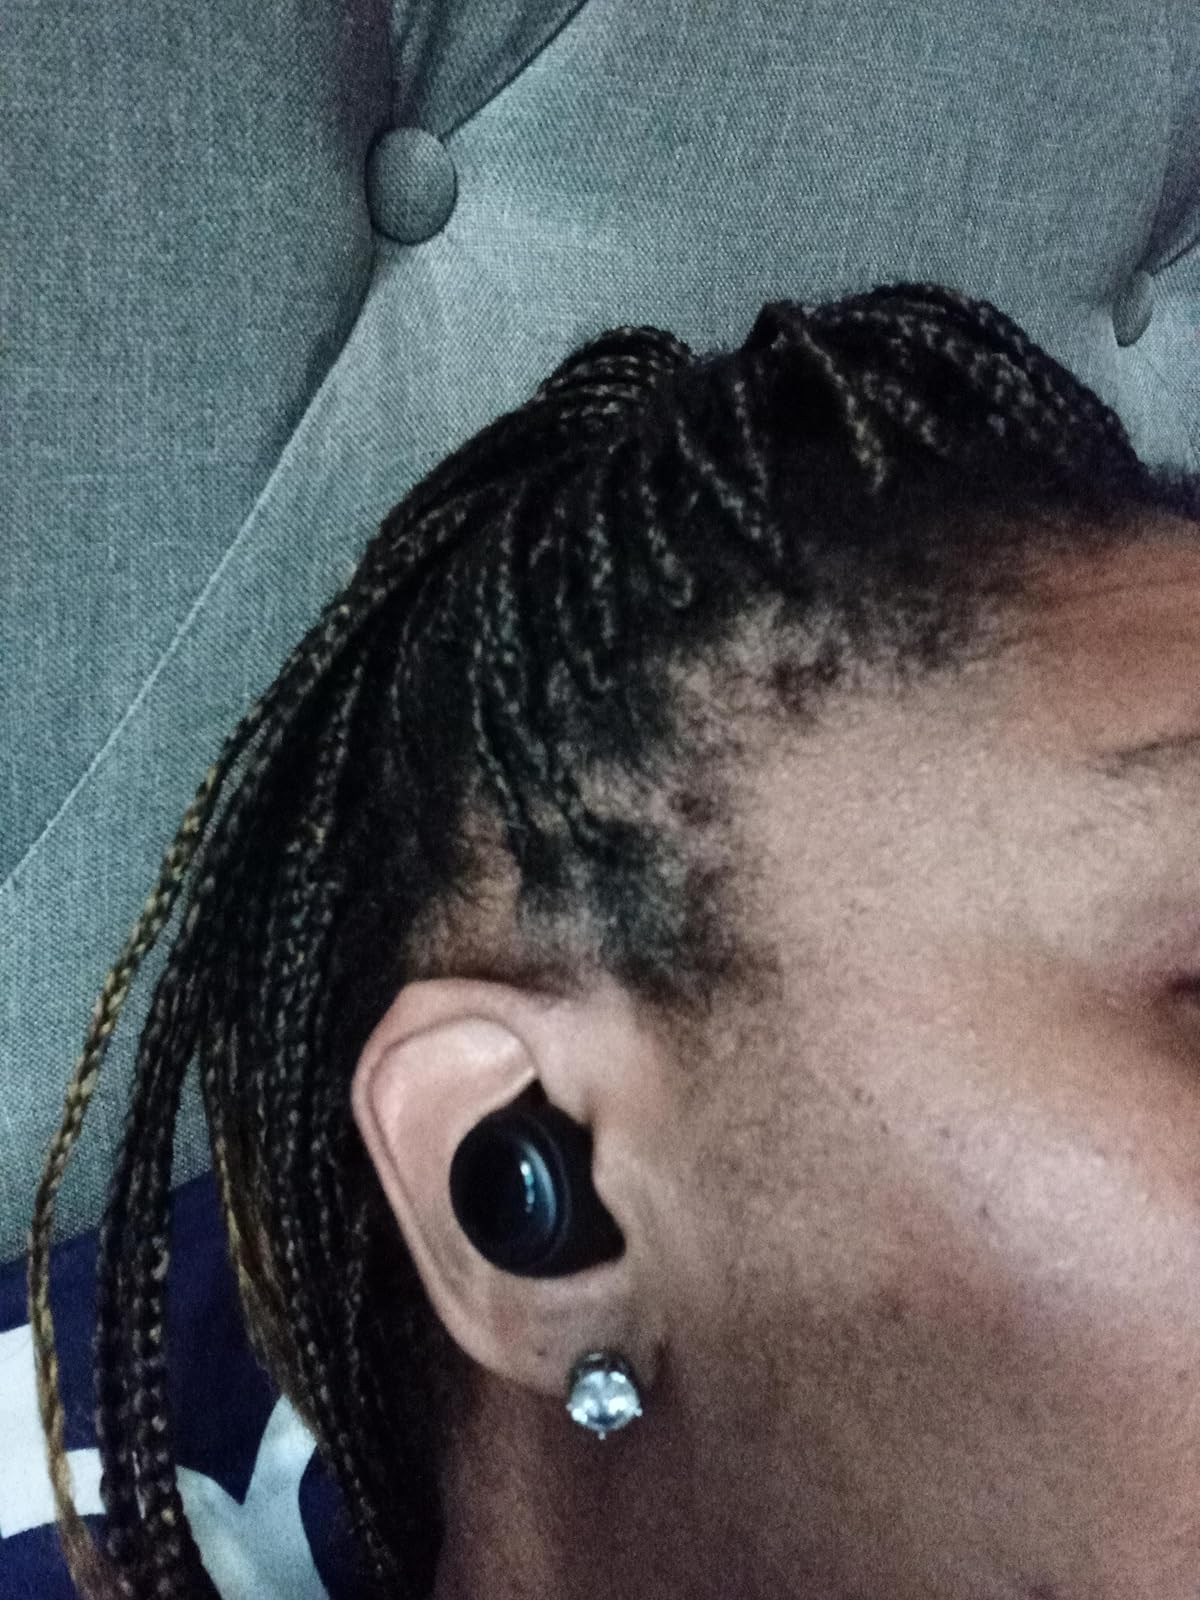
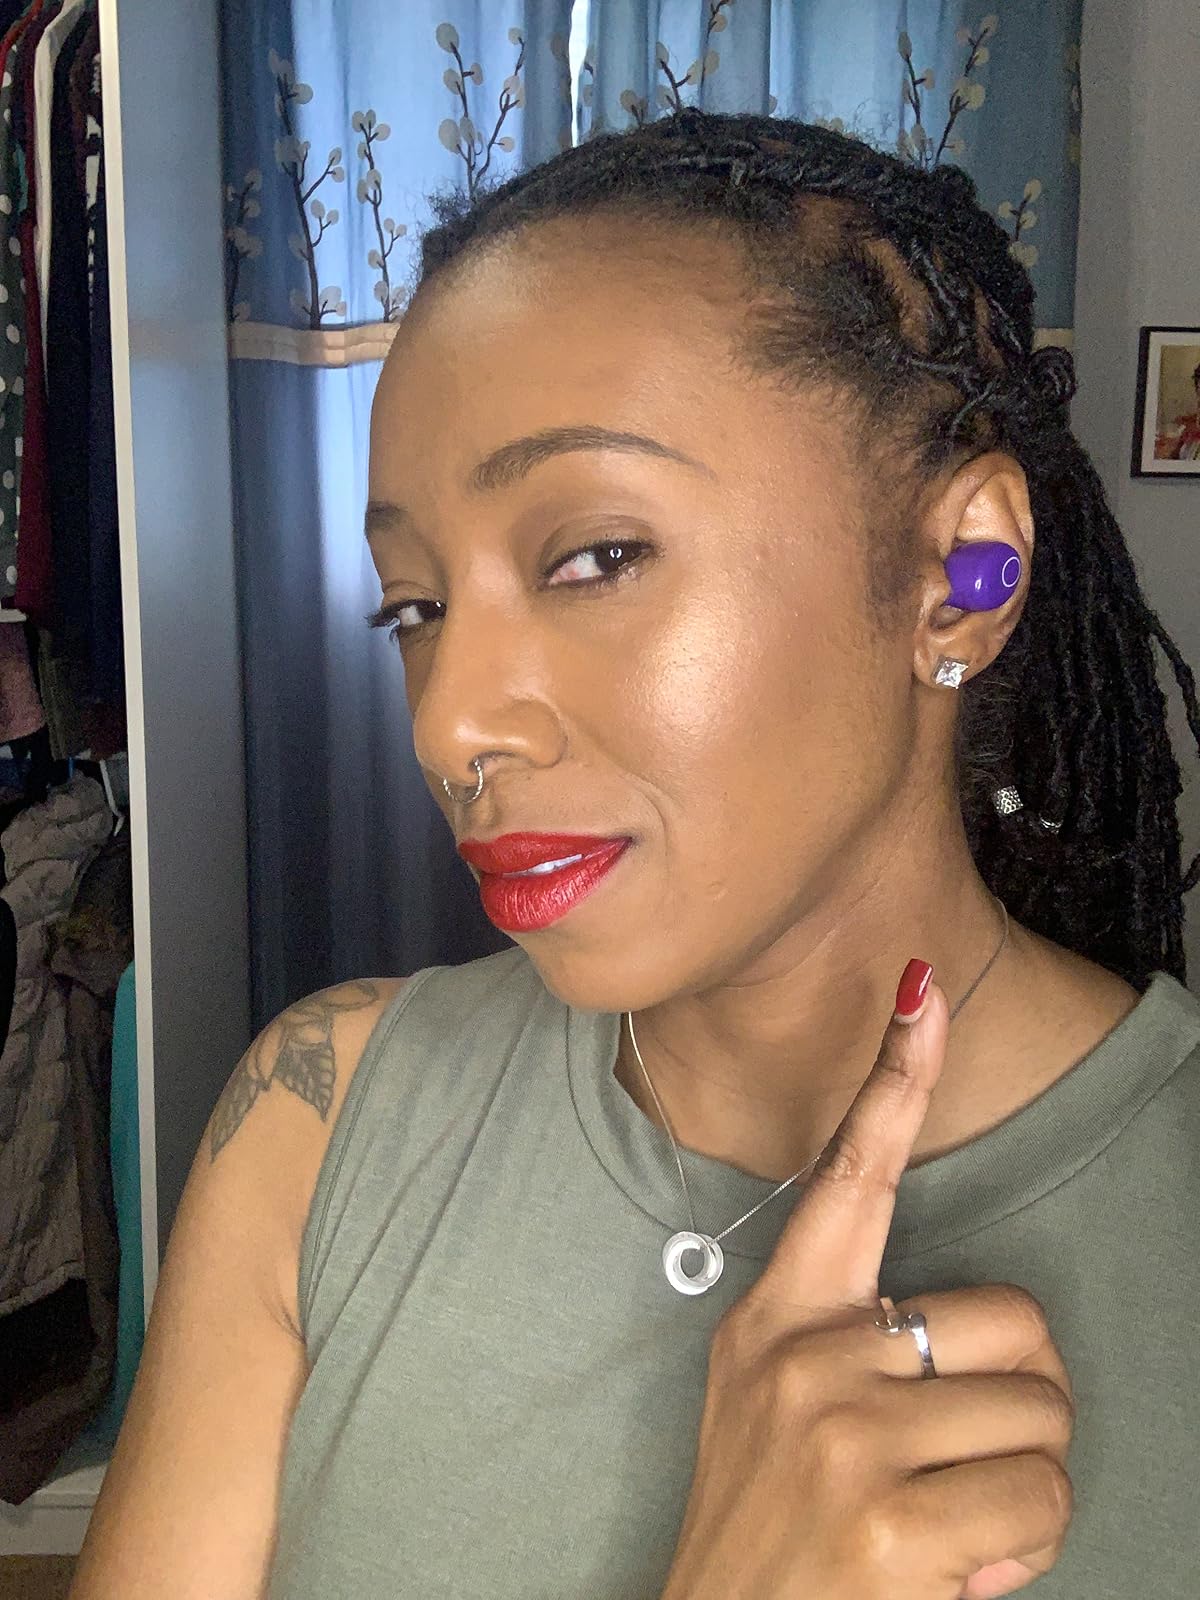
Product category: earbuds
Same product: no